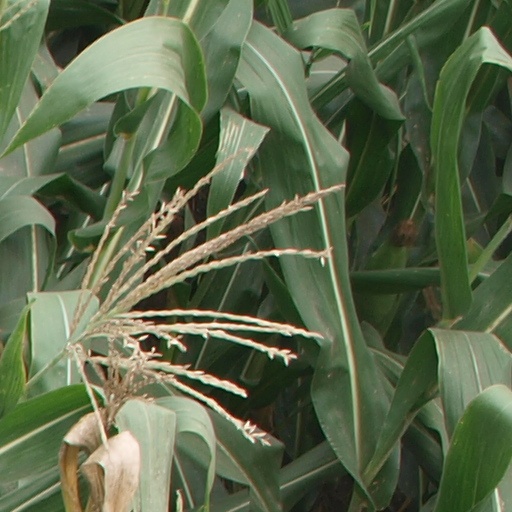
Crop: maize; corn